Edward Hulton (senior)

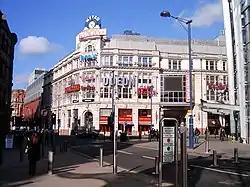
The Printworks entertainment complex in Manchester at the revamped Withy Grove site of Hulton's business premises

While working as a compositor for "The Manchester Guardian" (now known as "The Guardian"), he earned extra income publishing the "Sporting Bell", a popular local horse racing tip sheet, under a pseudonym named after Kettledrum, the 1861 Epsom Derby winner.